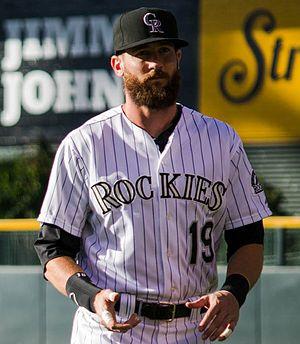
La saison 2017 des Rockies du Colorado est la 25ᵉ saison en Ligue majeure de baseball pour cette équipe.